William Helm

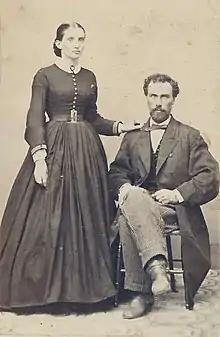
Frances Newman and William Helm about 1869

Helm was born in the province of Ontario, Canada on March 9, 1837, about forty miles above Montreal, on the St. Lawrence River. He is the son of George and Mary (Oliver Helm), both of whom were born in Scotland. Brought up on the home farm, Helm acquired an education in the district schools, and under his father's instruction. Helm left home in 1856 to Wisconsin for three years engaged in lumbering and operating a sawmill on the Chippewa River. In 1859, Helm sailed from New York City to San Francisco, California by way of Panama. He traveled to Sacramento and searched for gold in Placer County but soon found it unprofitable. He spent the next three years as a butcher, first in Foresthill, Todds Valley, and then in Bear river in Placer County. He saved his money and decided to raise sheep for a living. In 1865 he married Francis Sawyer Newman, and they had seven children together.